Eudaemons

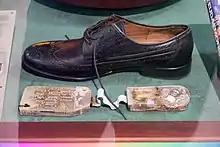
The Eudaemons' shoe computer on display at the Heinz Nixdorf MuseumsForum

It took two years to develop the computerized system. By 1978, it was working and the group went to Las Vegas to make money at it. Eventually the system was split between two persons: an observer and a bettor. The observer would tap input signals with the foot, the bettor would receive output signals underneath their shirt. The average profit was 44% for every dollar. However, there were problems: in one case the insulation failed and the bettor received electric shocks from the solenoids. But she kept placing bets, so the observer, who in this case was Farmer, left the table, so that the bettor would be forced to leave as well. Afterwards it turned out that the solenoid had burned a hole into her skin. Some members of the group had already left because of trouble juggling the academic schedule with the Eudaemons, but the burning incident caused the two leaders to disband the group. Collectively they had managed to make about $10,000.